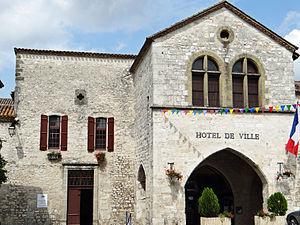
Castillonnès - Hôtel de ville
Castillonnès est une commune du Sud-Ouest de la France, située dans le département de Lot-et-Garonne.